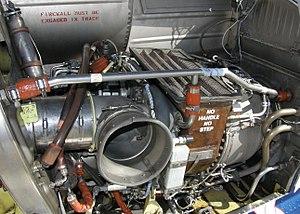
« LTS101 » est le nom d'une famille de turbomoteurs américains dont la plage de puissance s'étale de 650 à 850 ch. Conçu initialement par le département Turbine Engine Division du constructeur Lycoming Engines dans l'usine Avco de Stratford, il est désormais produit par Honeywell Aerospace. Sous sa désignation principale LTS101, il équipe de nombreux hélicoptères légers, mais il existe également en version turbopropulseur, désigné LTP101, et équipe sous cette forme de nombreux avions légers.